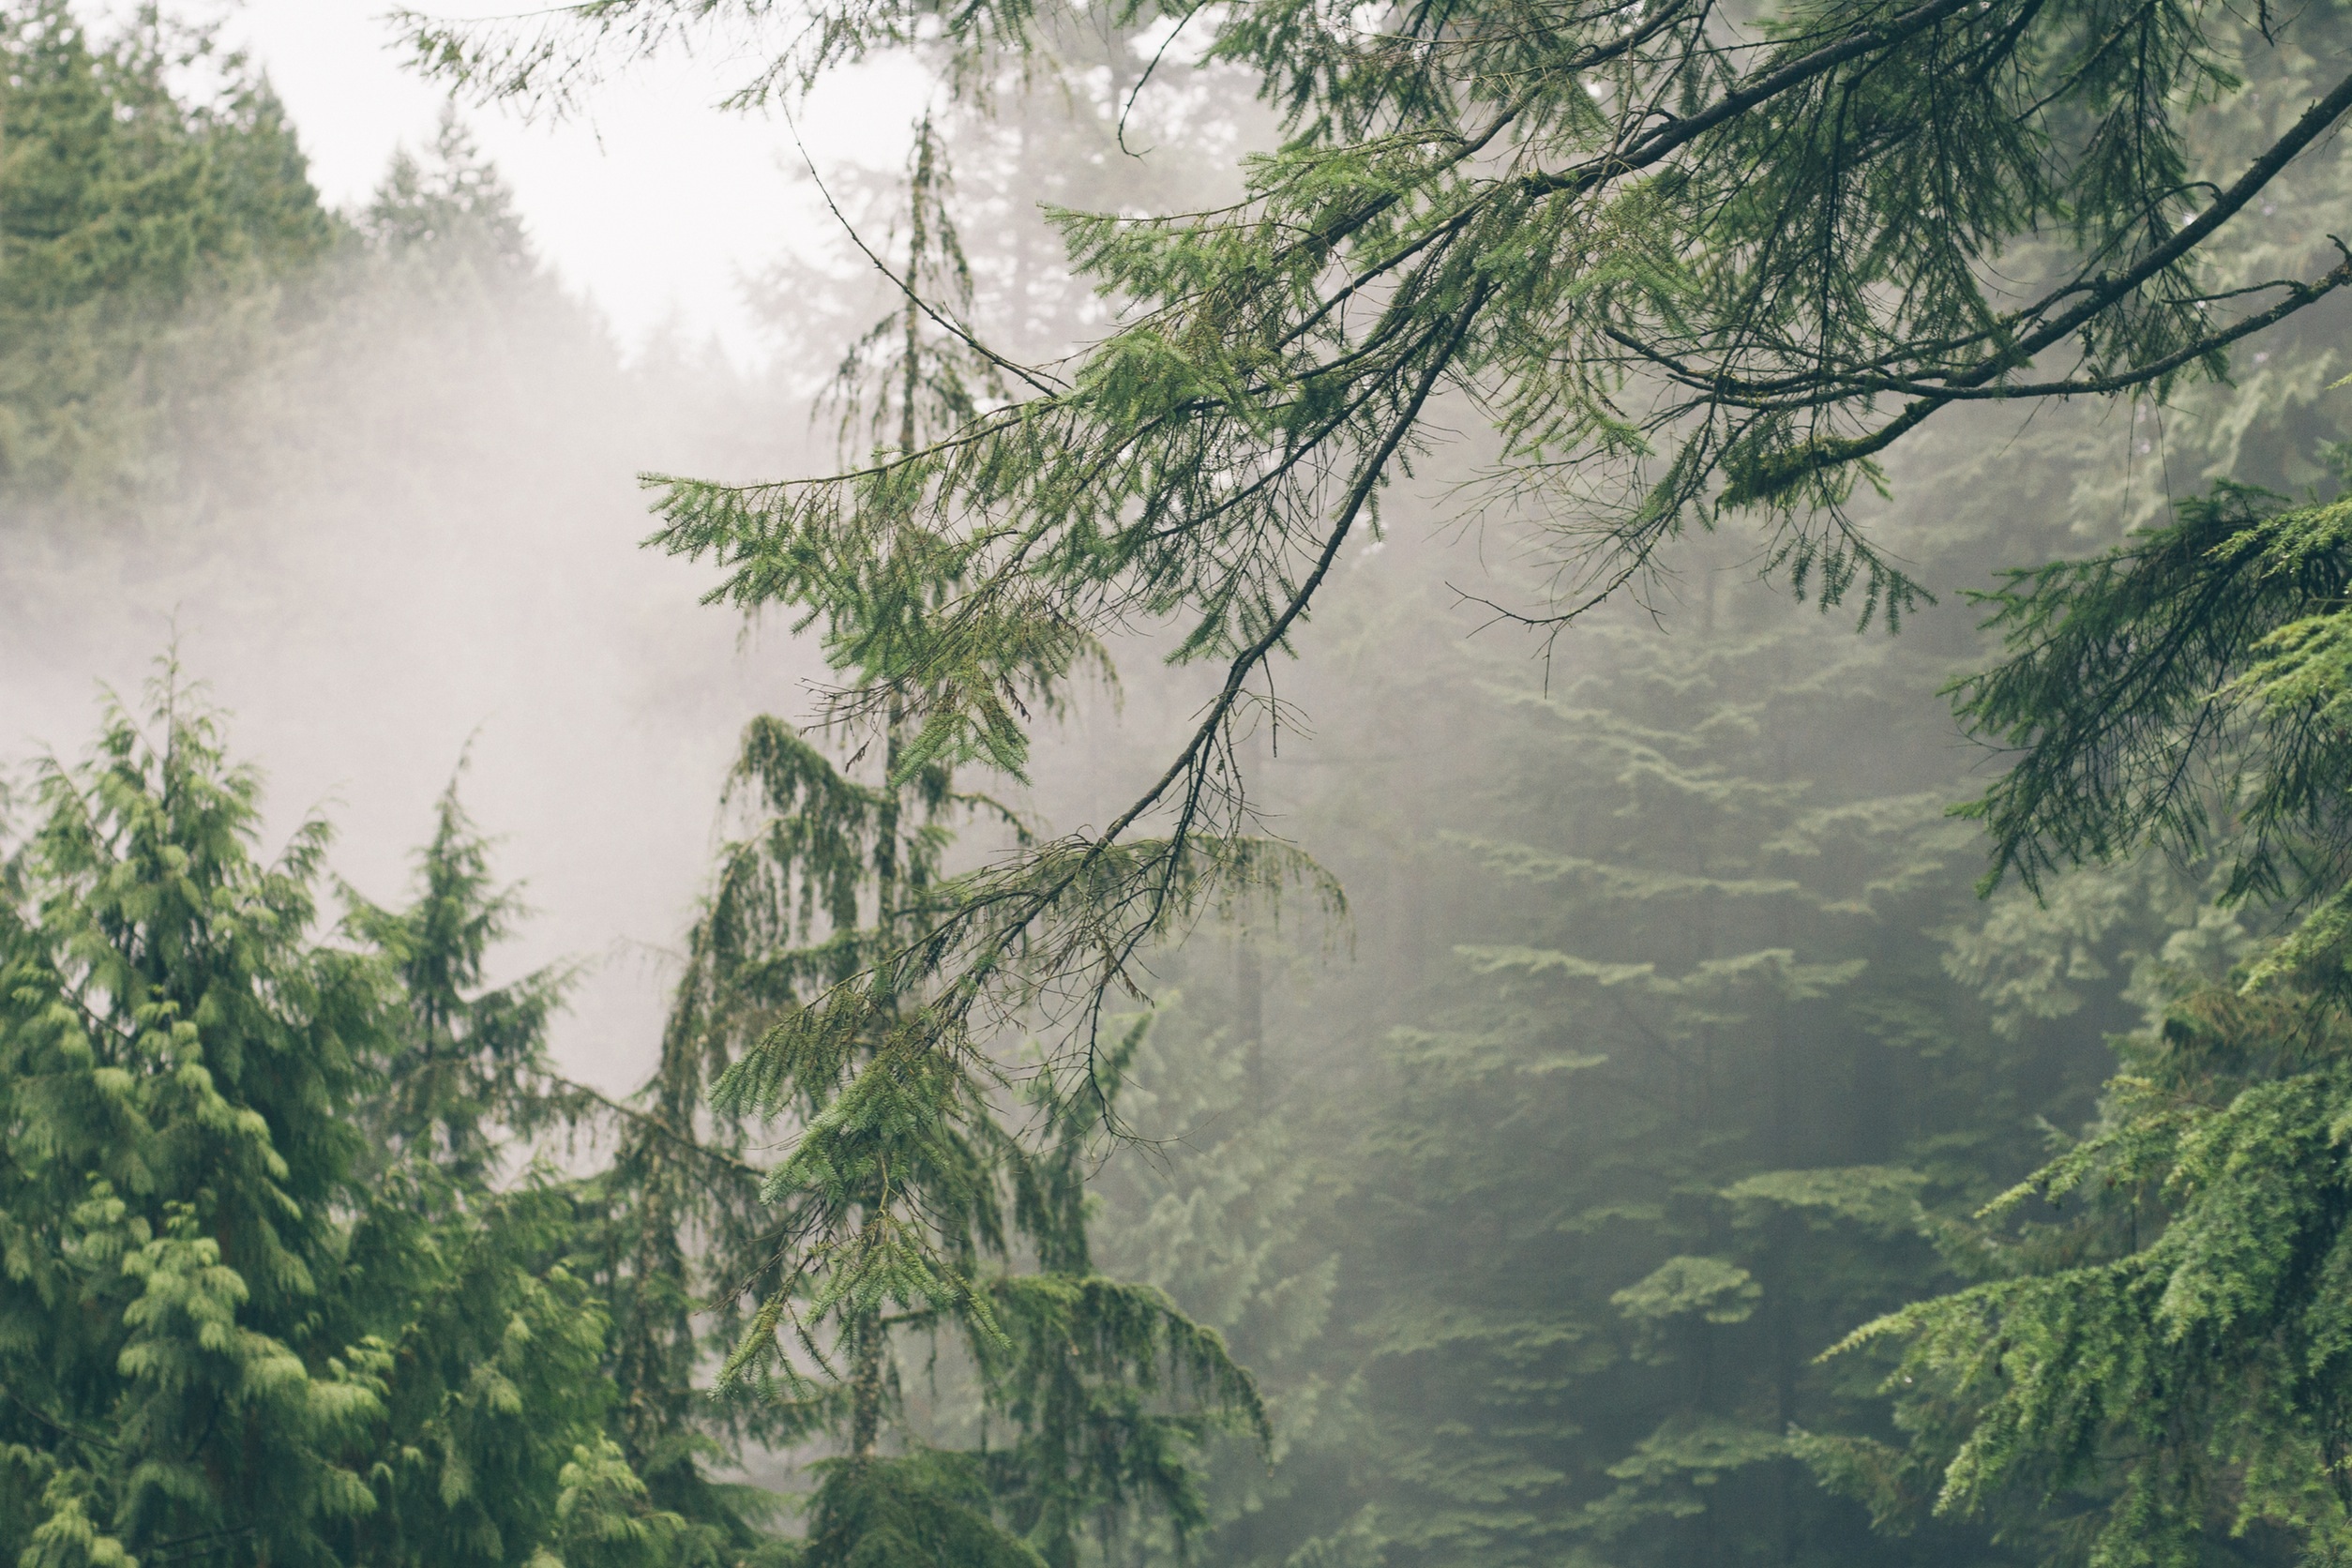
tree, nature, forest, wilderness, branch, fog, mist, sunlight, morning, leaf, river, green, jungle, trees, vegetation, rainforest, woodland, habitat, ecosystem, natural environment, atmospheric phenomenon, woody plant